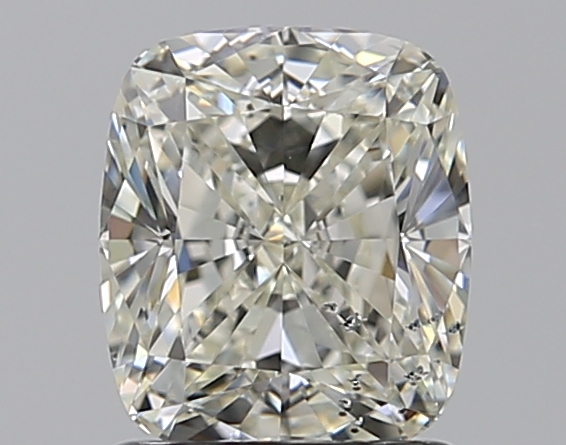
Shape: cushion
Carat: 1.52
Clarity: SI2
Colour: K
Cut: EX
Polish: EX
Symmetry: EX
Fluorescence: M
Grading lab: GIA
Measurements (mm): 6.94 x 6.04 x 4.2